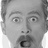
Emotion: surprise